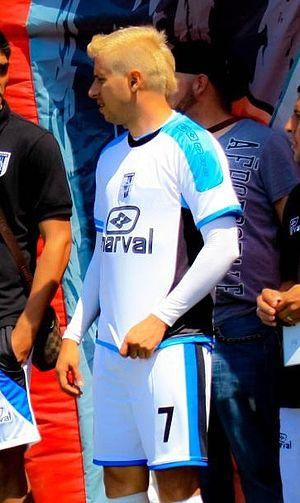
Adolfo "Bofo" Bautista est un footballeur international mexicain né le 15 mai 1980 à Dolores Hidalgo. Il évolue au poste d'attaquant.